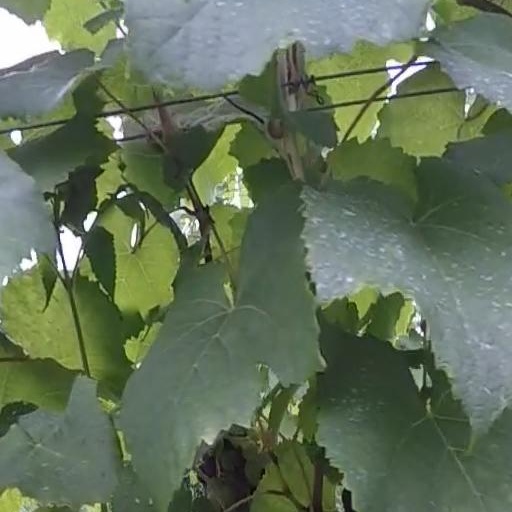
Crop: grape